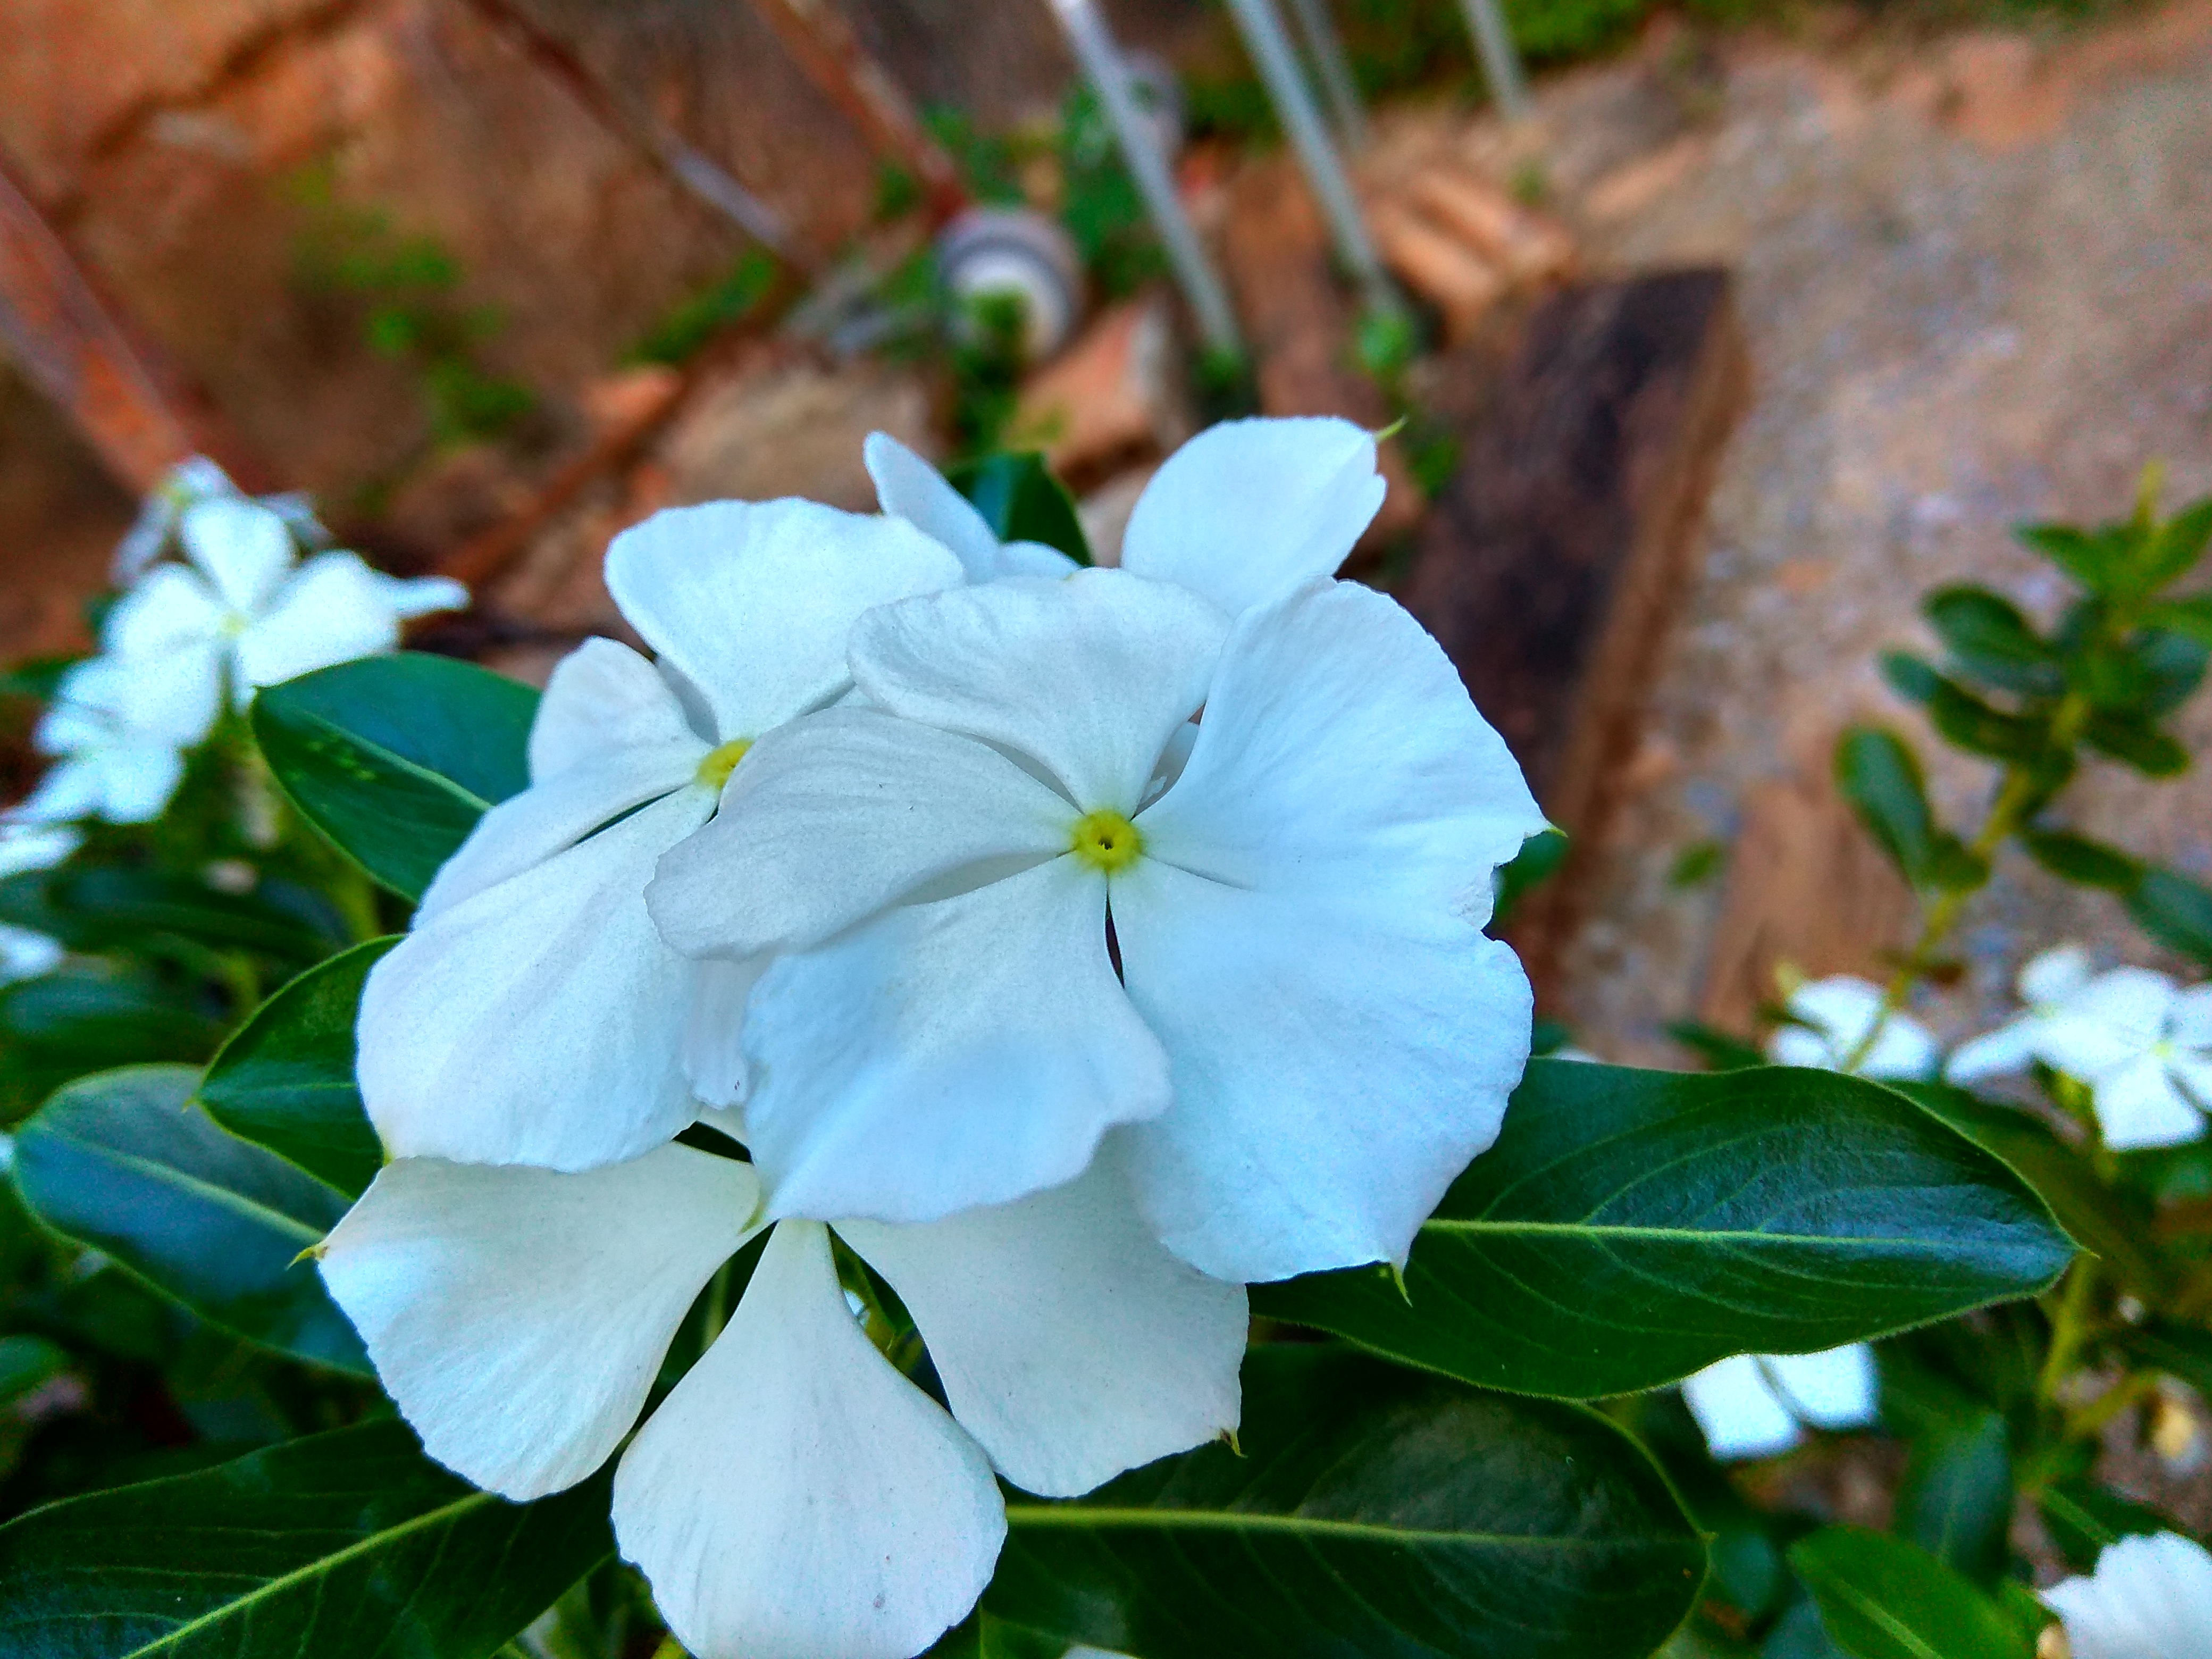
flower, white, plant, flora, petal, wildflower, spring